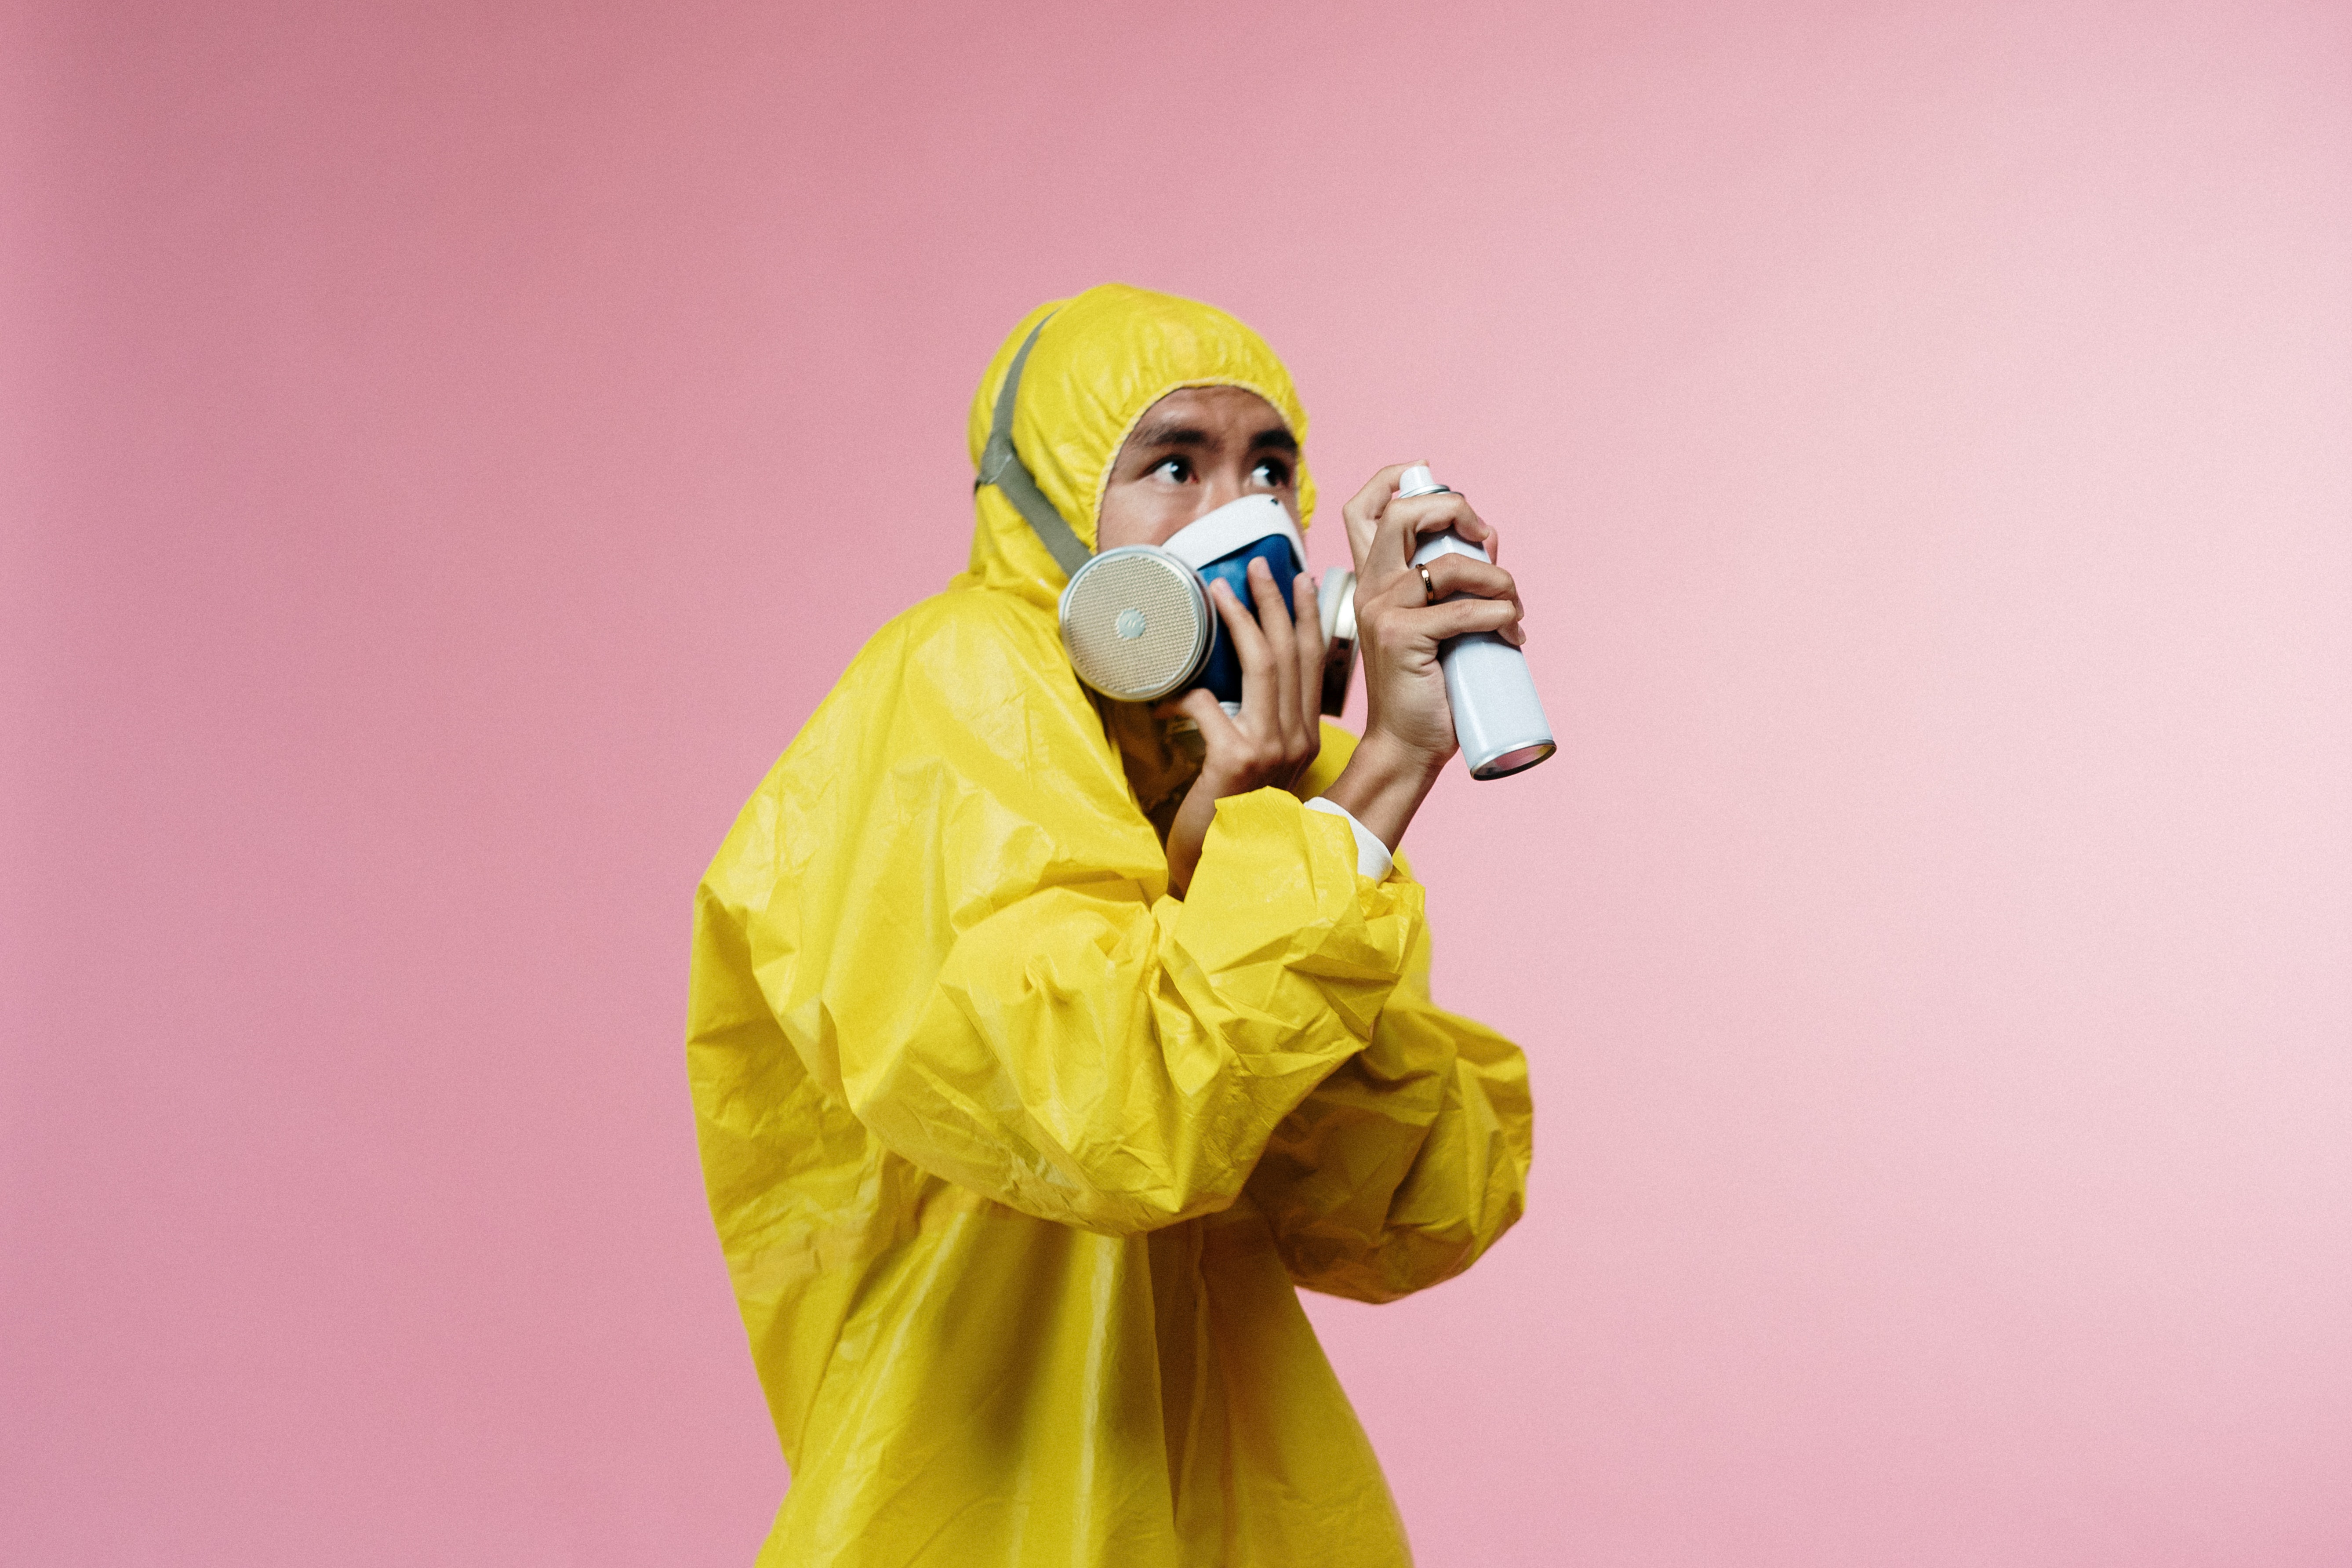
Objects detected:
Mask